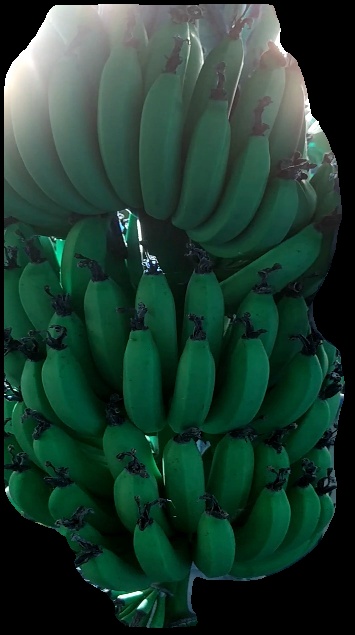
Variety: pachbale
Grade: grade1